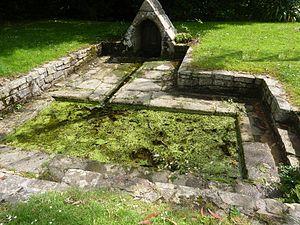
Fontaine Saint-Divy à Saint-Divy (Finistère)
Saint-Divy [sɛ̃ divi] est une commune française du département du Finistère et de la région Bretagne.